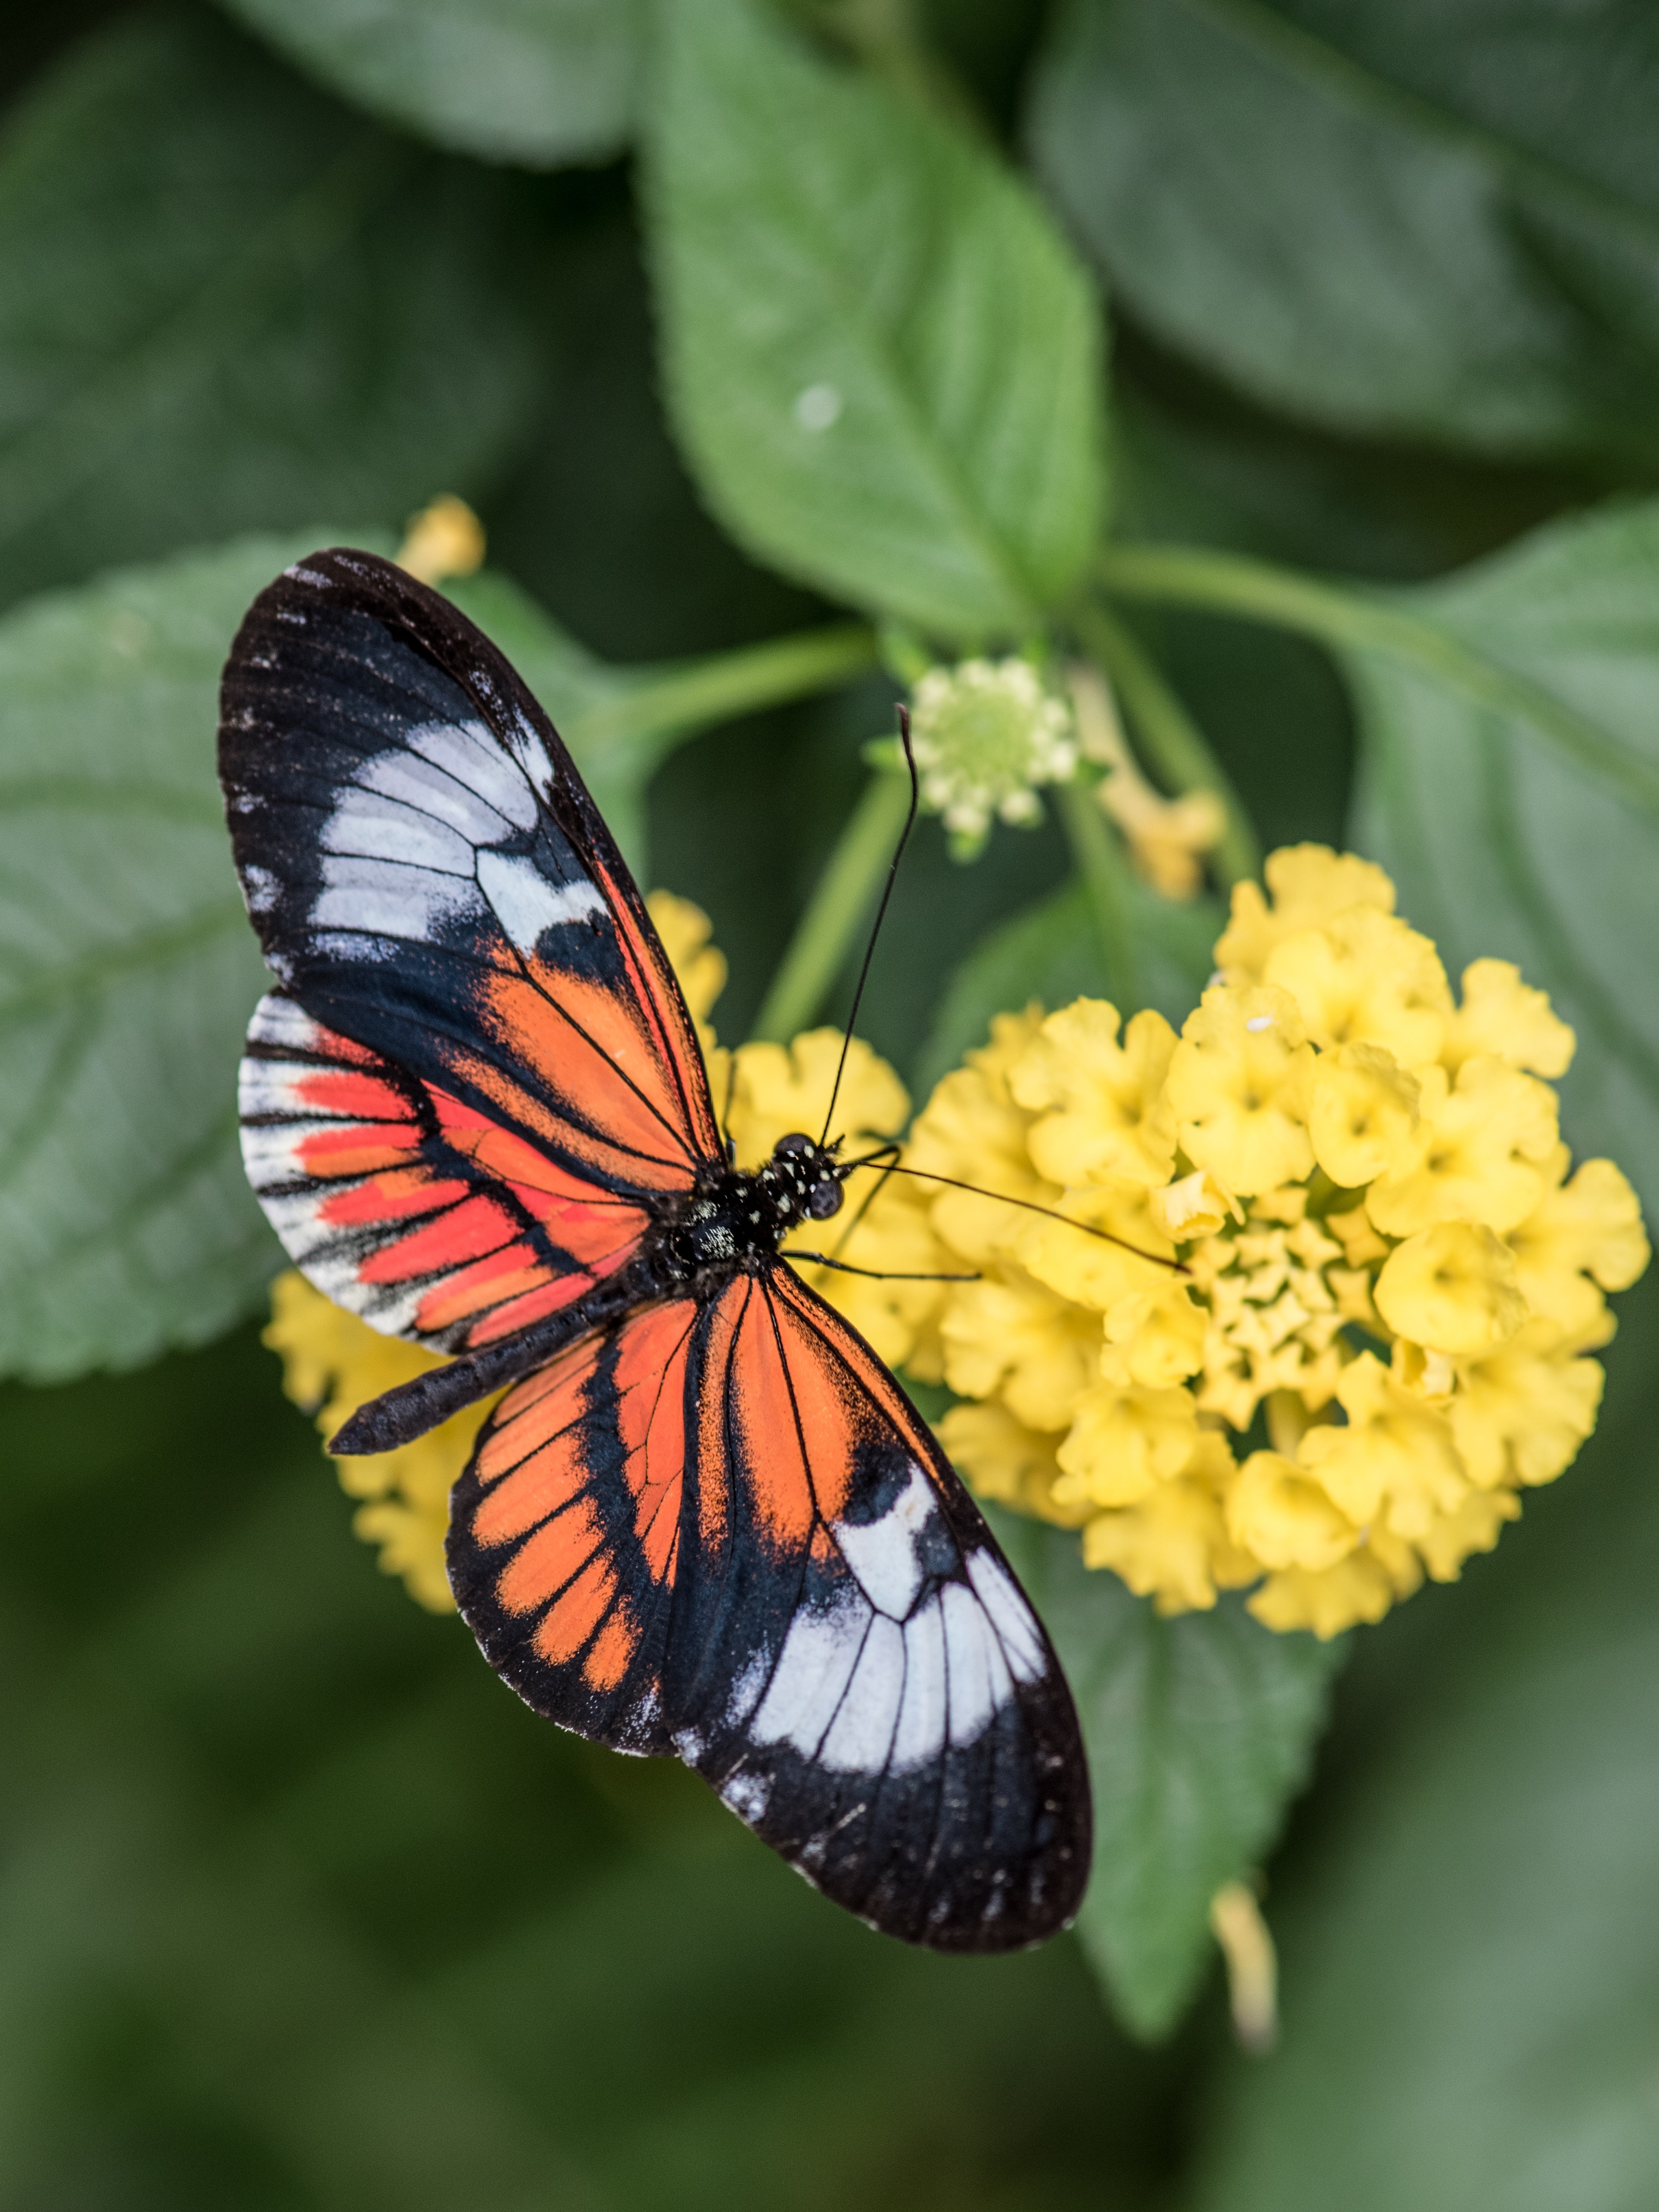
nature, forest, plant, leaf, flower, animal, green, insect, macro, park, botany, butterfly, garden, flora, fauna, invertebrate, close up, monarch butterfly, posing, colors, vegetation, wings, insects, pose, beauty, detail, bugs, nectar, pieridae, macro photography, arthropod, butterfly wings, pollinator, moths and butterflies, lycaenid, colias